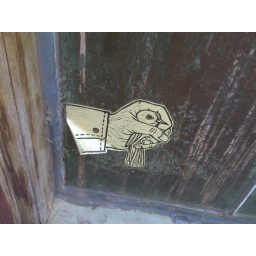
This random street art reminded us of the bird in &lt;i&gt;Dumb and Dumber&lt;/i&gt;. Seen on Broadway near 76th Street.